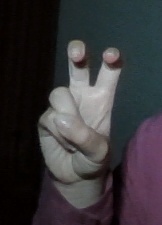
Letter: toot